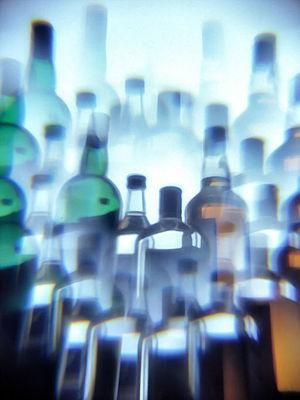
Les effets de l'alcool sur la santé sont nombreux. La consommation d'alcool, principalement sous forme de boisson, est impliquée à des degrés divers dans plus de 200 problèmes de santé différents. L'alcool est toxique pour de nombreux organes, dont le cerveau. Il entraine en outre une dépendance et accroît les risques de lésions traumatiques, de plusieurs troubles neuropsychiques, de plusieurs maladies cardiovasculaires et de l'appareil digestif, plusieurs cancers et certaines infections.